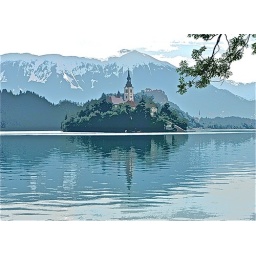
The Bled island from the shore. You can bike or walk around the lake (6KM).